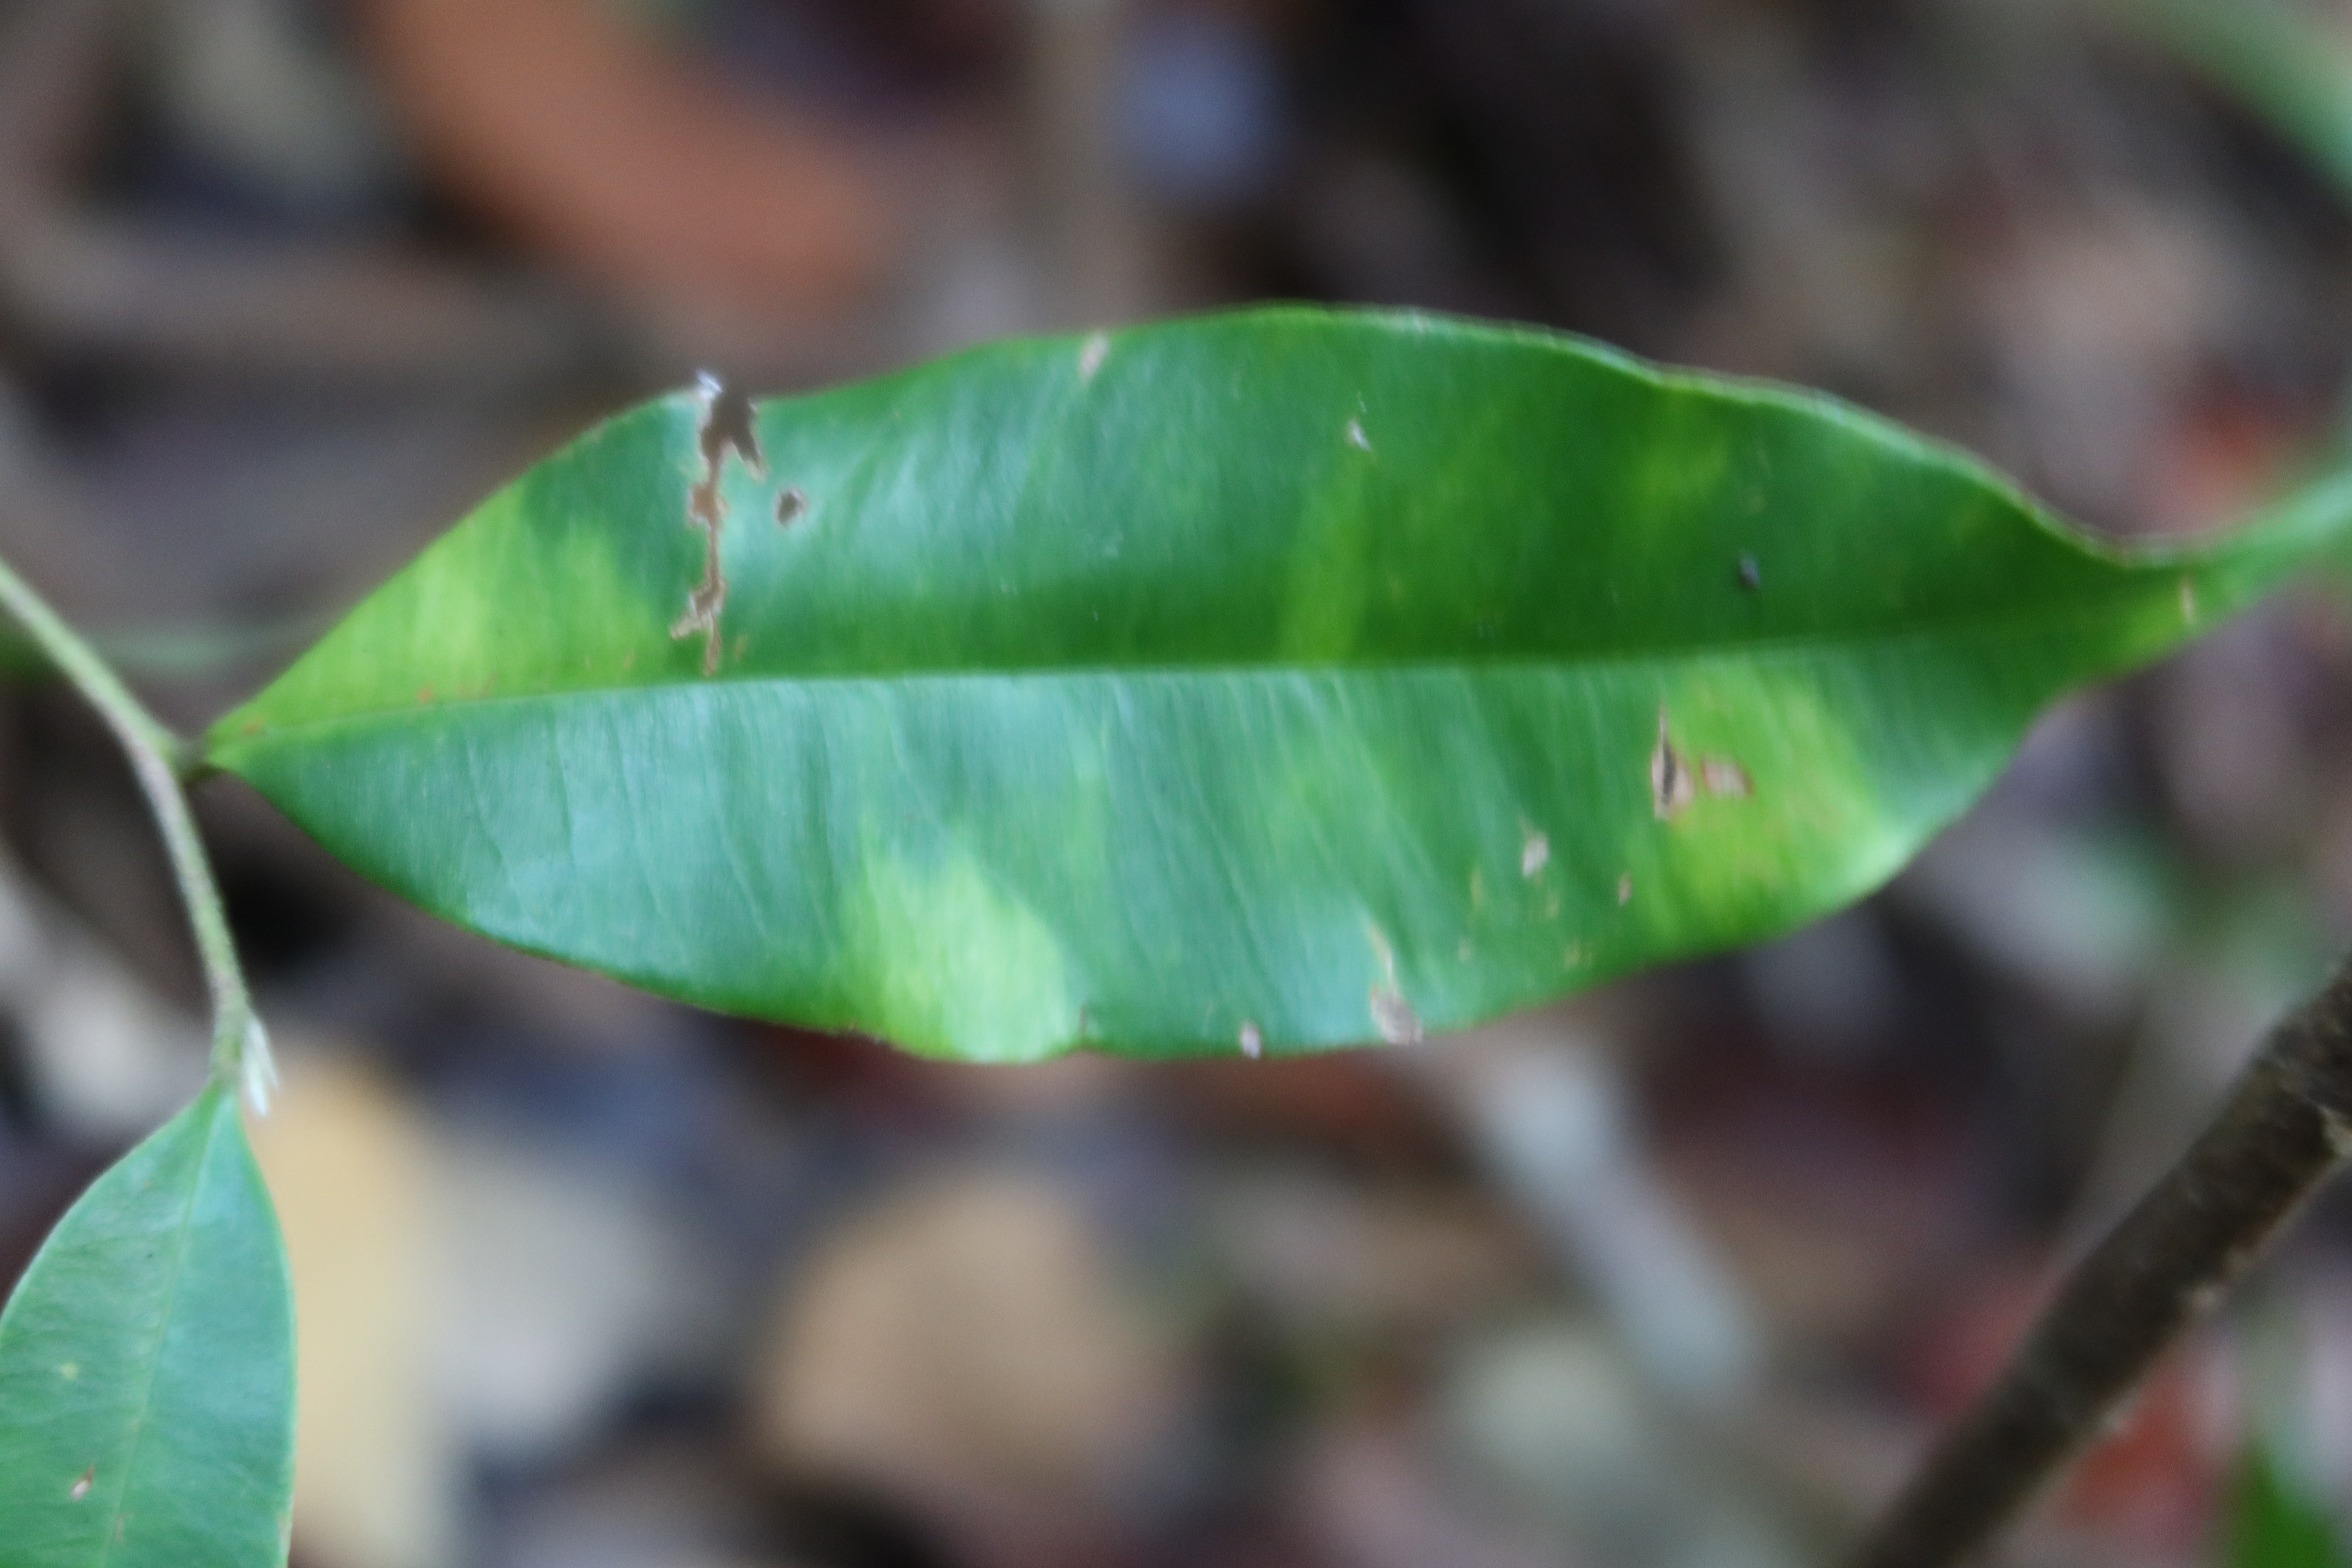
Label: Brown spots